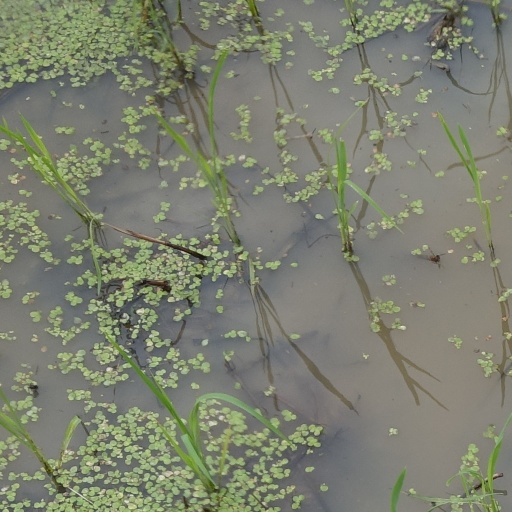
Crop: rice